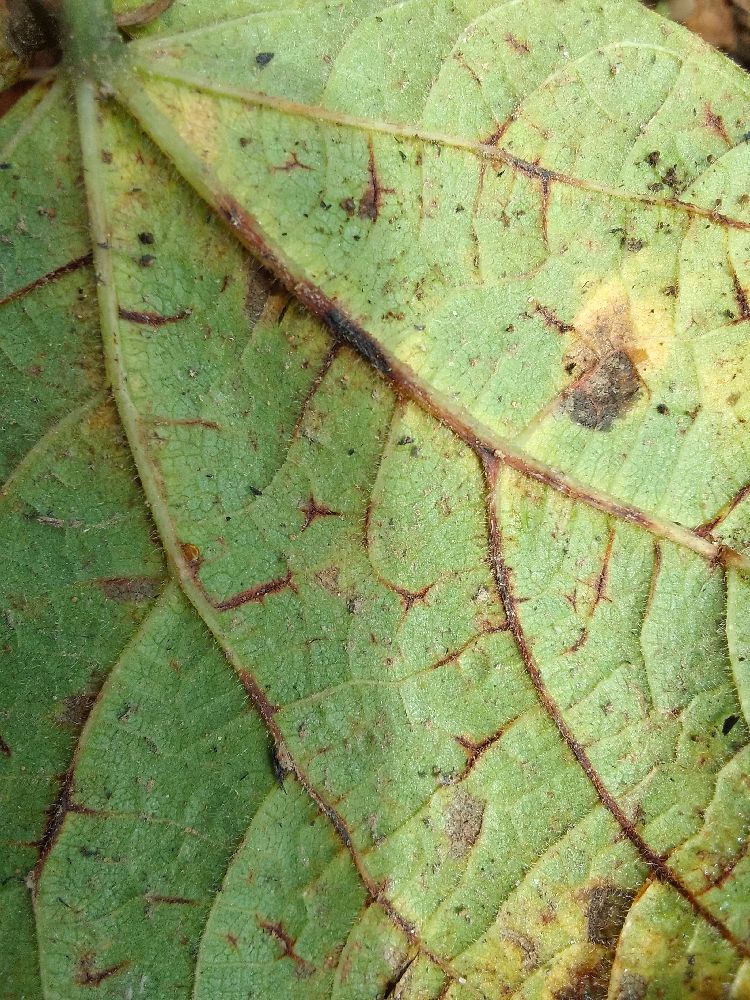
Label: anthracnose